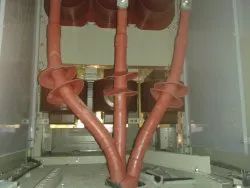
Label: HT_Cable_Termination_Services